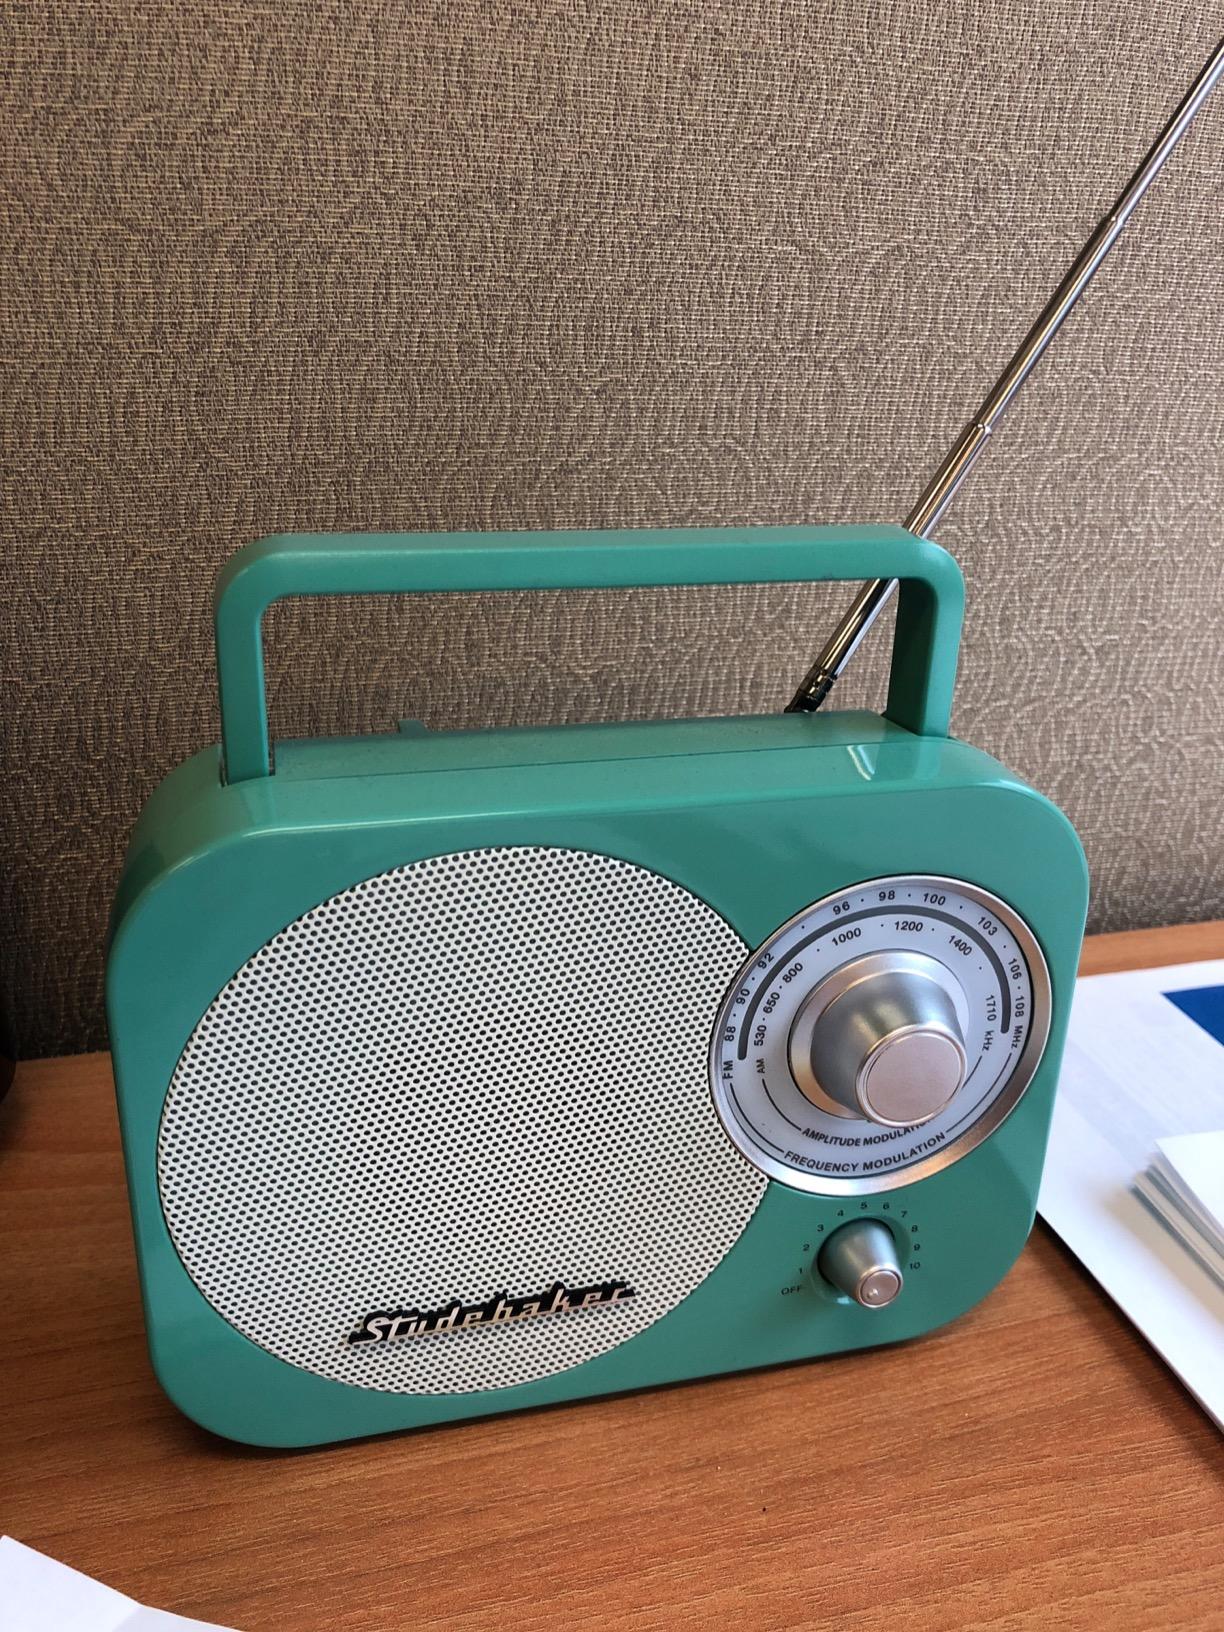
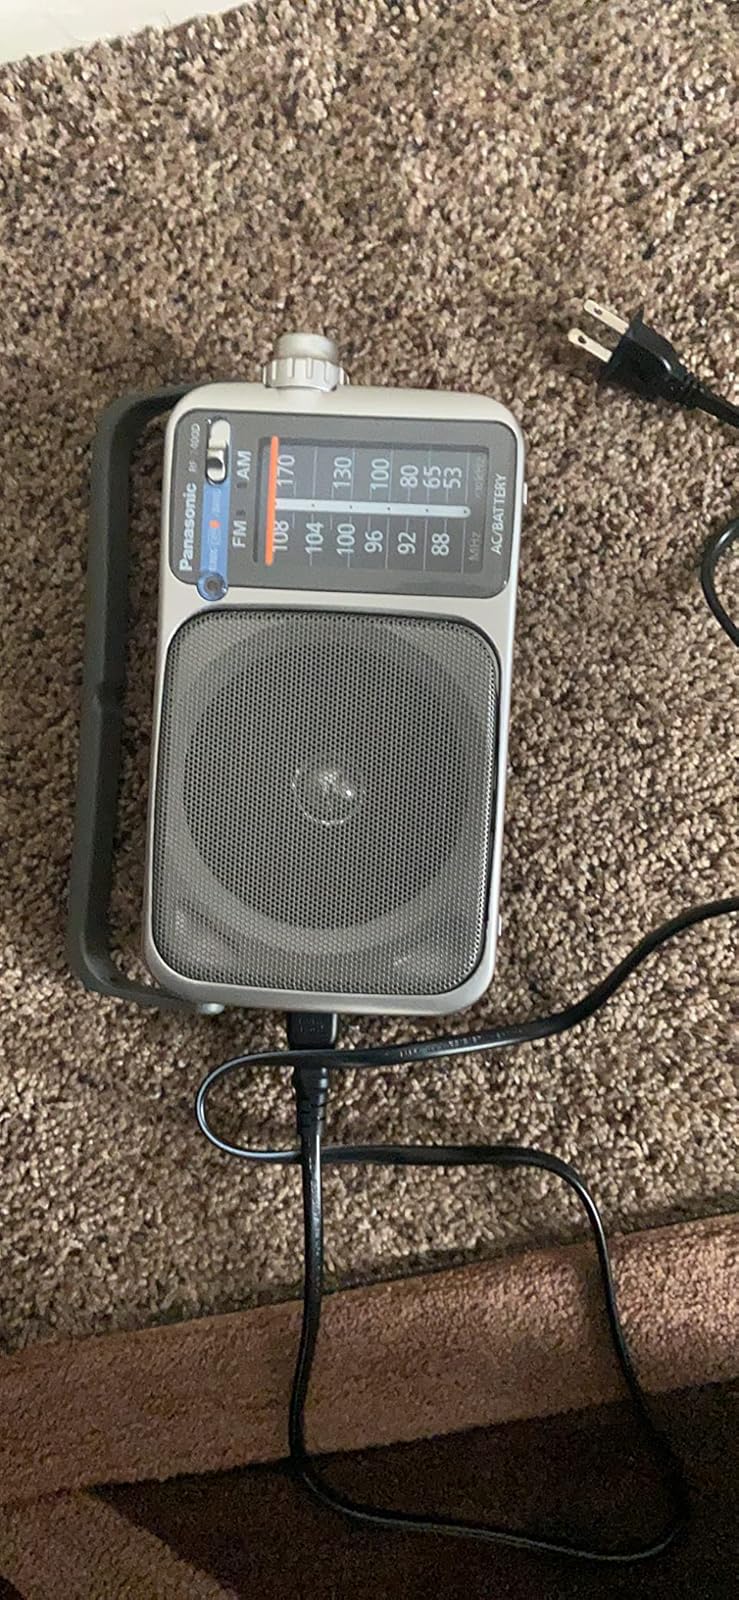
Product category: radio
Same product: no